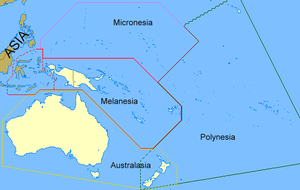
L'Océanie est un ensemble géographique dont les frontières sont discutées, mais qui regroupe généralement l'Australie, la Nouvelle-Guinée, la Mélanésie, la Micronésie et la Polynésie.